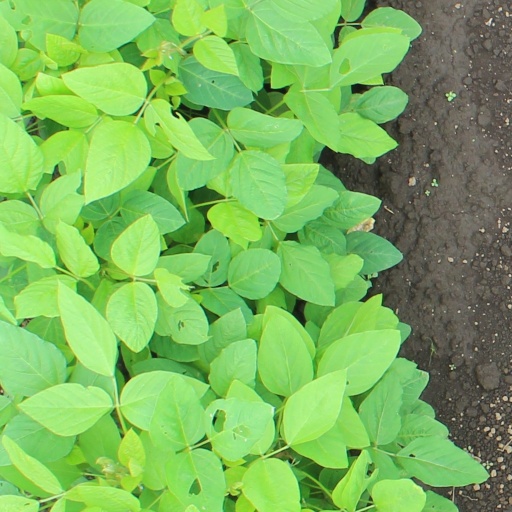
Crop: soybean